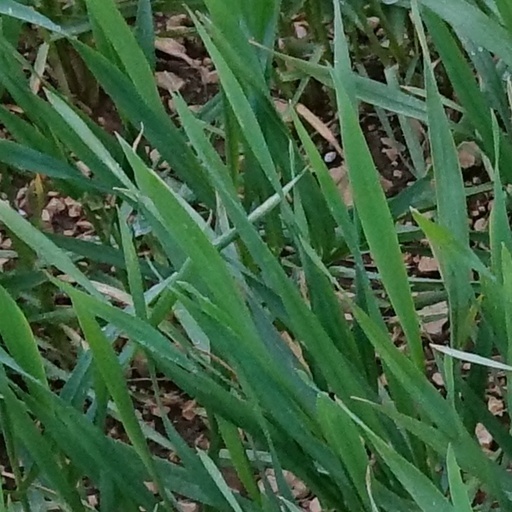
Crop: wheat